Yermak Timofeyevich

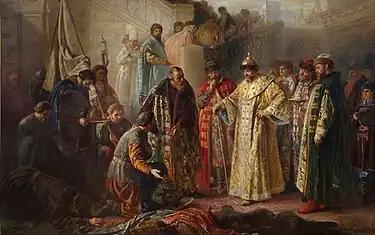
Messengers from Yermak at the Red Porch in front of Ivan the Terrible; by Stanisław Jakub Rostworowski

In the late 1500s, prior to Yermak's expeditions, the Russians attempted to push eastward into Siberia in search of furs. Under Ivan the Great, the Russians entered northwest Siberia but "to approach Siberia from that direction proved too arduous and difficult, even in the best of times." The Russians decided that taking a southern route through the Tatar khanate of Kazan would allow them to penetrate Siberia more easily, but Kazan would need to be overthrown first. Ivan the Terrible's first foreign objective upon rising to power was to take Kazan. Ivan the Terrible's modernized army proved successful at the beginning of October 1552 and Ivan proceeded to open up the east to enterprising Russian individuals, such as the Stroganovs. Anika Stroganov used the former khanate of Kazan as an entryway into Siberia and established a private empire on the southwest corner of Siberia.